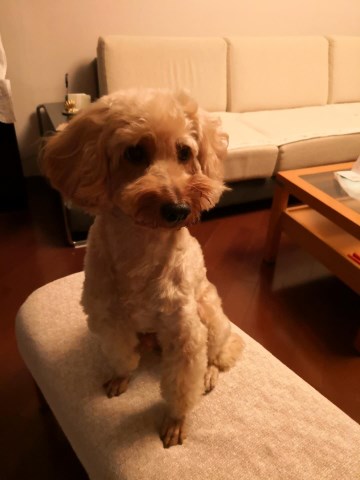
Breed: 2925-n000114-toy_poodle